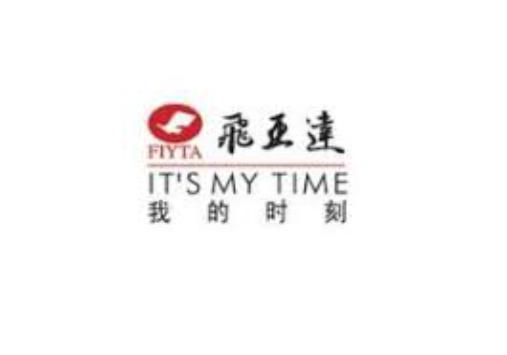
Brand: fiyta
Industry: Electronic